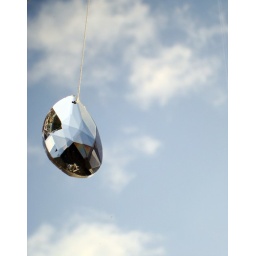
Crystal in front of a blue sunday morning sky